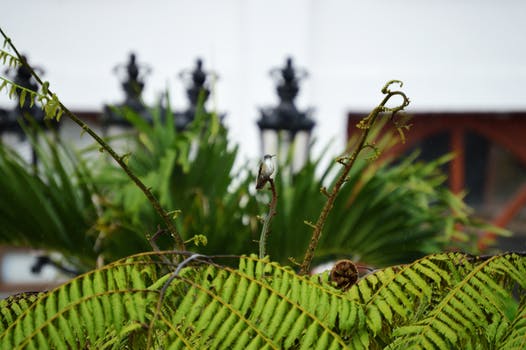
Label: No Watermark